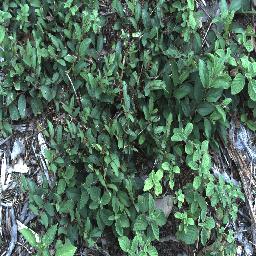
Label: chinee_apple